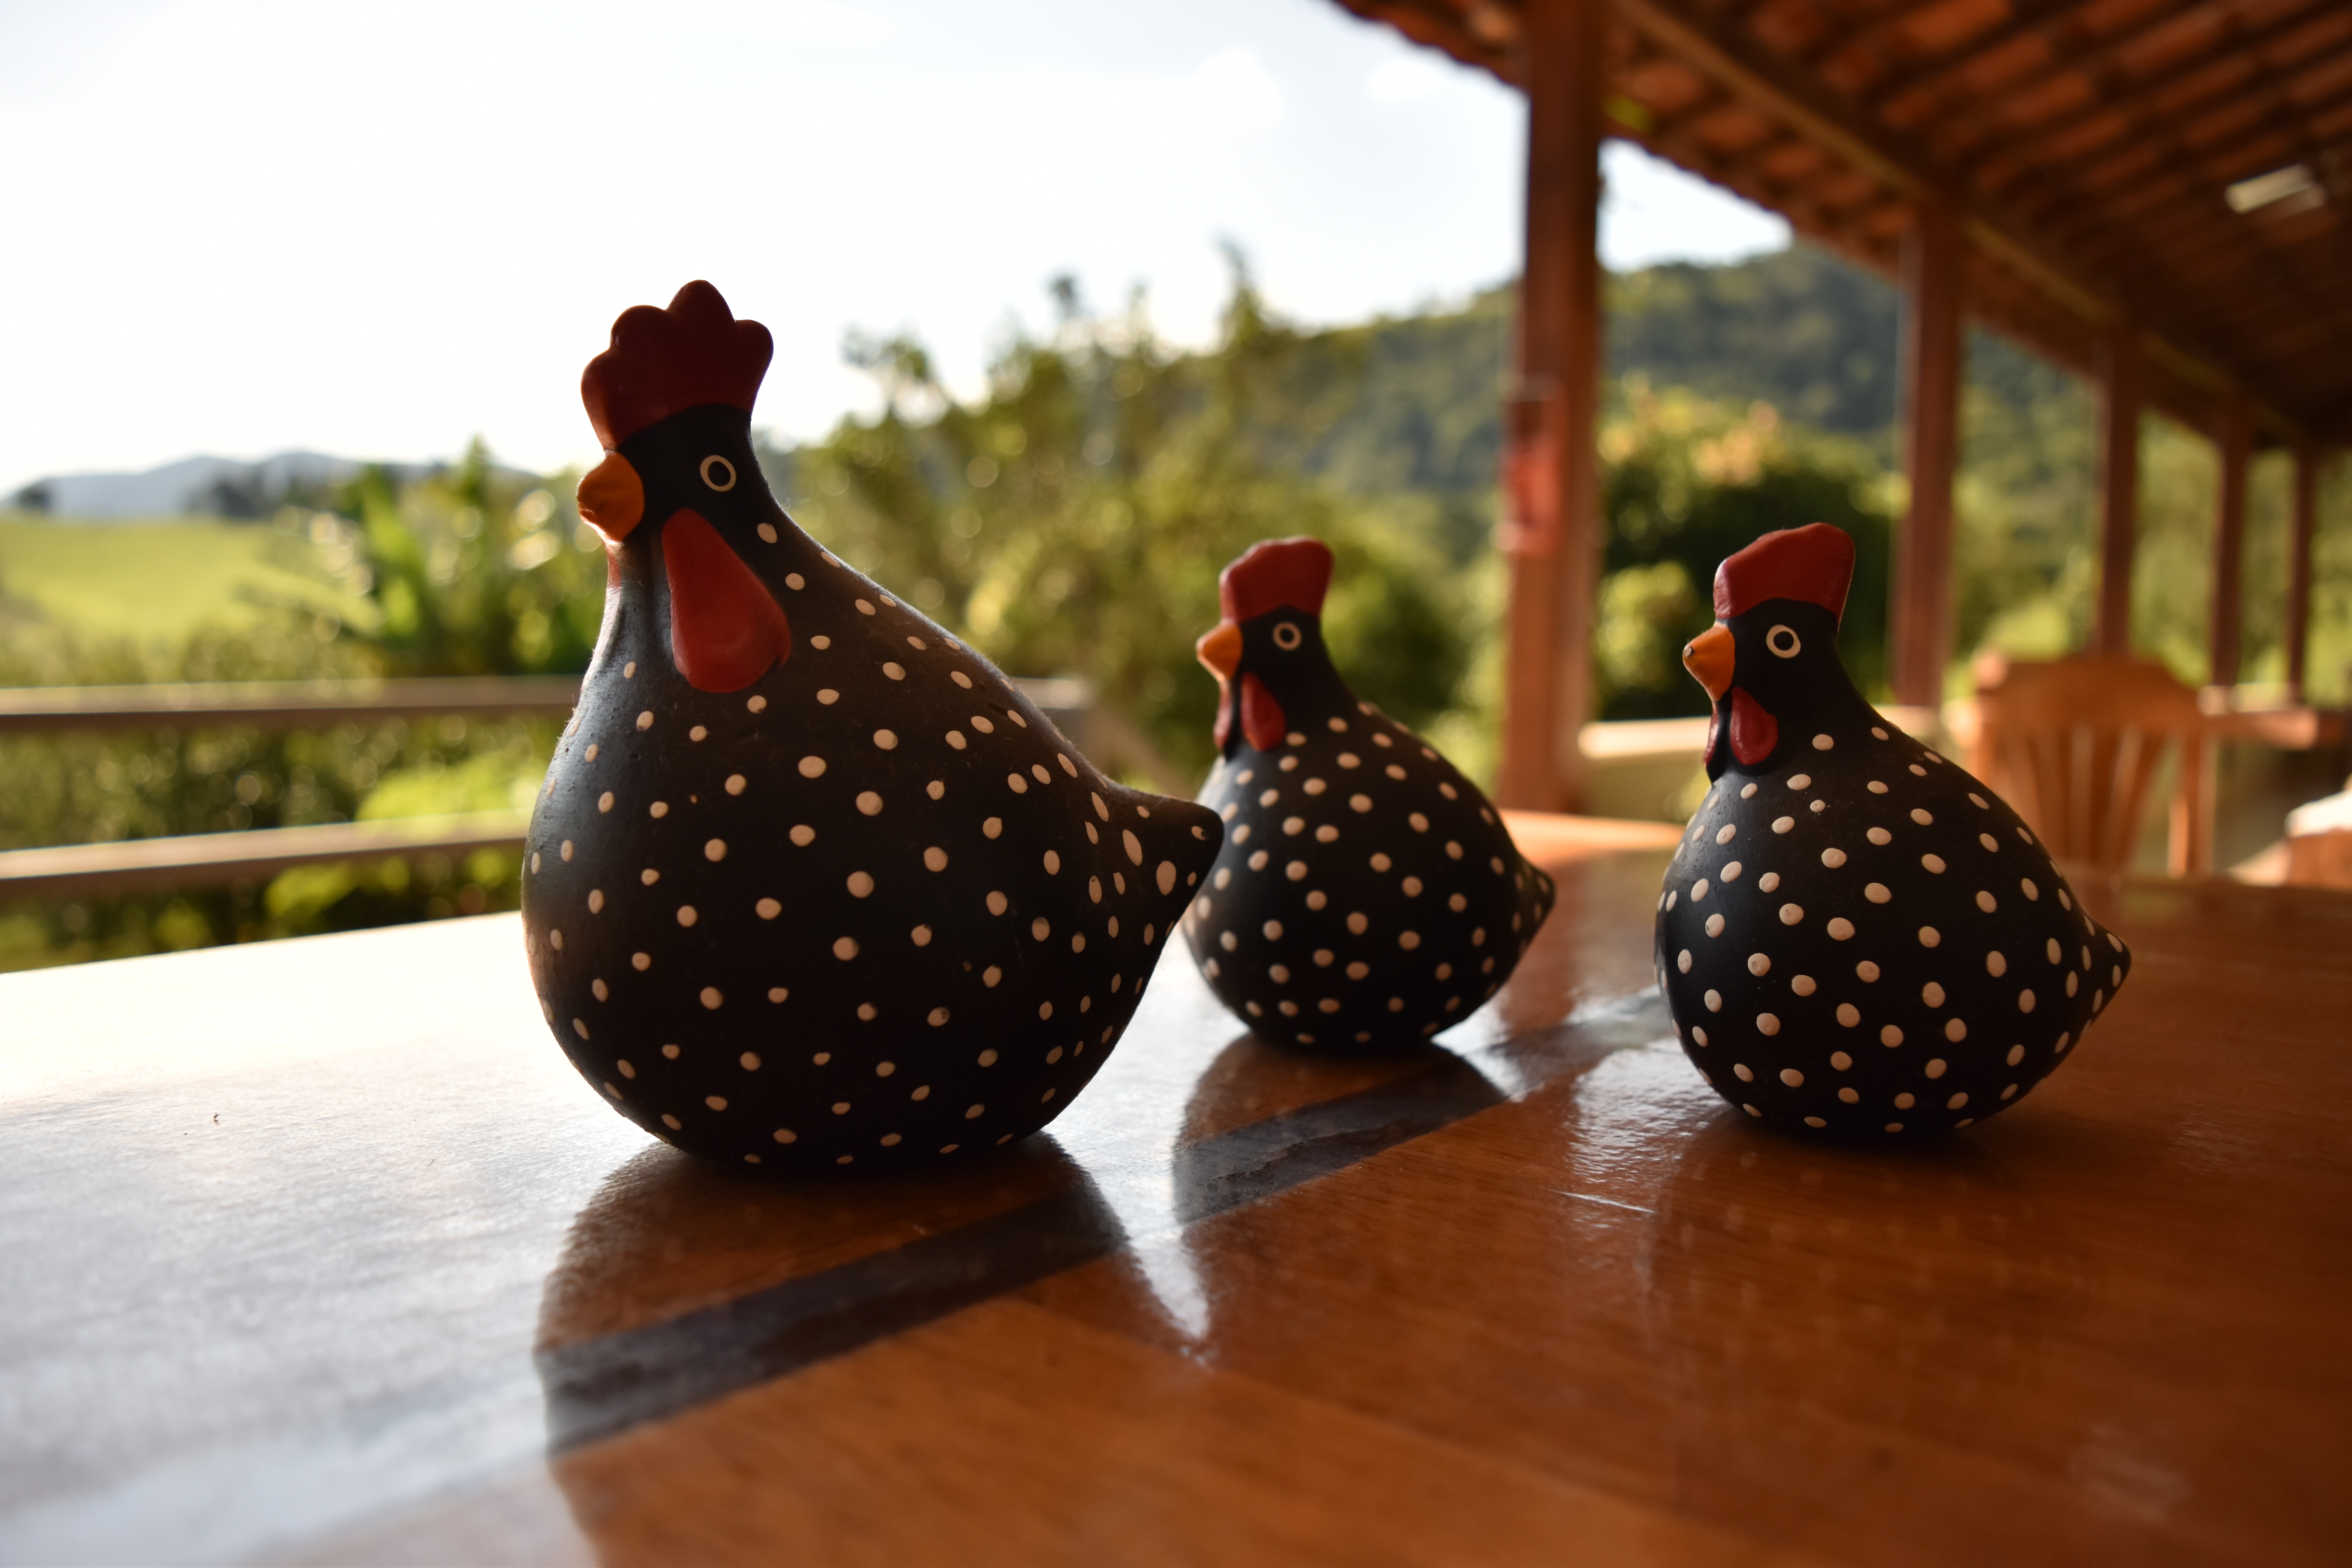
table, bird, field, decoration, pattern, green, produce, chicken, design, tabl